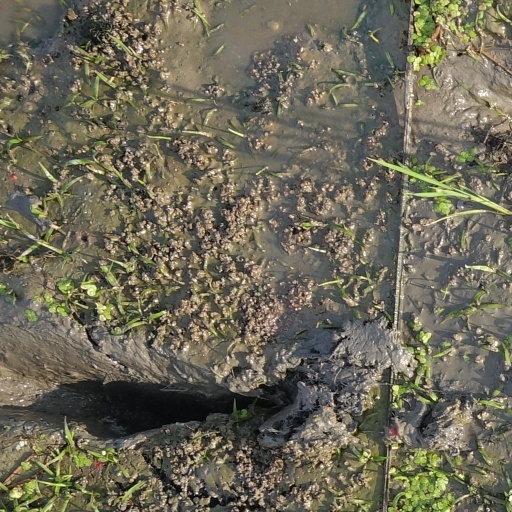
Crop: rice